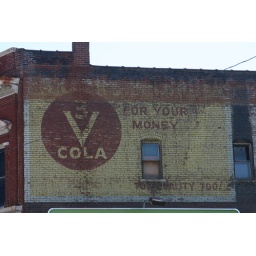
An old mural sign on a building close to downtown in St Joe, Mo.